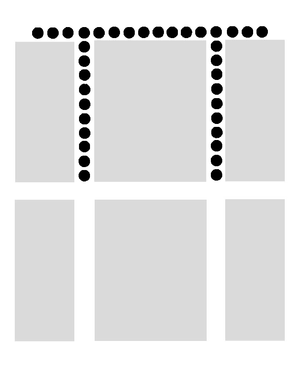
En philatélie, la dentelure est un système de perforation permettant de séparer rapidement et efficacement des timbres-poste. Généralisé à partir des années 1850, ce procédé de séparation a donné son nom par opposition aux timbres découpés aux ciseaux : les timbres non dentelés.
Cet article recense les timbres de France émis en 1862 par l'administration des postes.